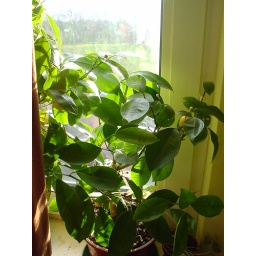
Hubby bought me this little orange tree in a pot 2 years ago - it's survived quite well